Water supply and sanitation in Nairobi

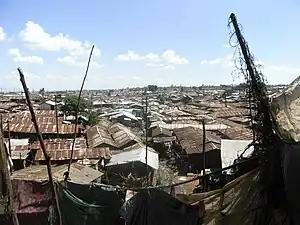
The Kibera slum in Nairobi is supplied with drinking water through kiosks.

A particular challenge in Nairobi has been and still is how to provide sufficient and affordable water to half its population living in slums. Since the 1970s slum residents with piped water connections built water kiosks where they resell water to other residents in buckets. The number of water kiosks in slums increased from about 150 in 1978 to nearly 1,500 in 1994. The municipal water department recommended a resale price, but could not enforce it so that the poorest end up paying much more than those fortunate enough to have a tap in their house.